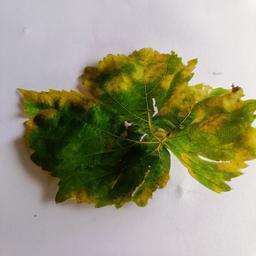
Label: Downy Mildew